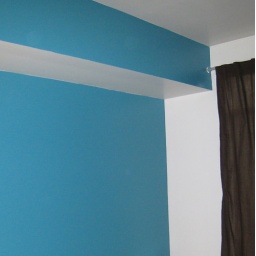
Mediterranean blue wall in bedroom